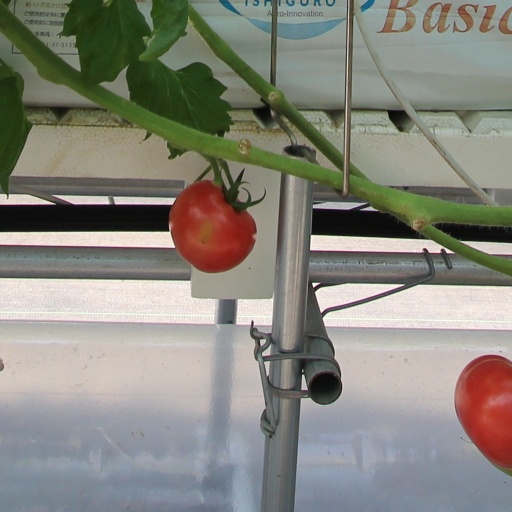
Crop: tomato